Mercy Lewis

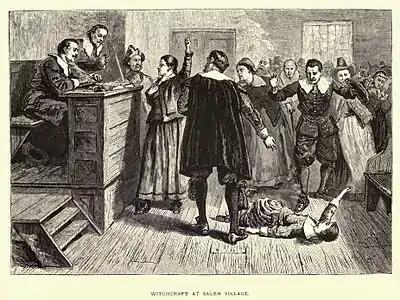
1876 illustration of the courtroom; the central figure is usually identified as Mary Walcott

Mercy Lewis (fl. 1692) was an accuser during the Salem Witch Trials. She was born in Falmouth, Maine. Mercy Lewis, formally known as Mercy Allen, was the child of Philip Lewis and Mary (Cass) Lewis.